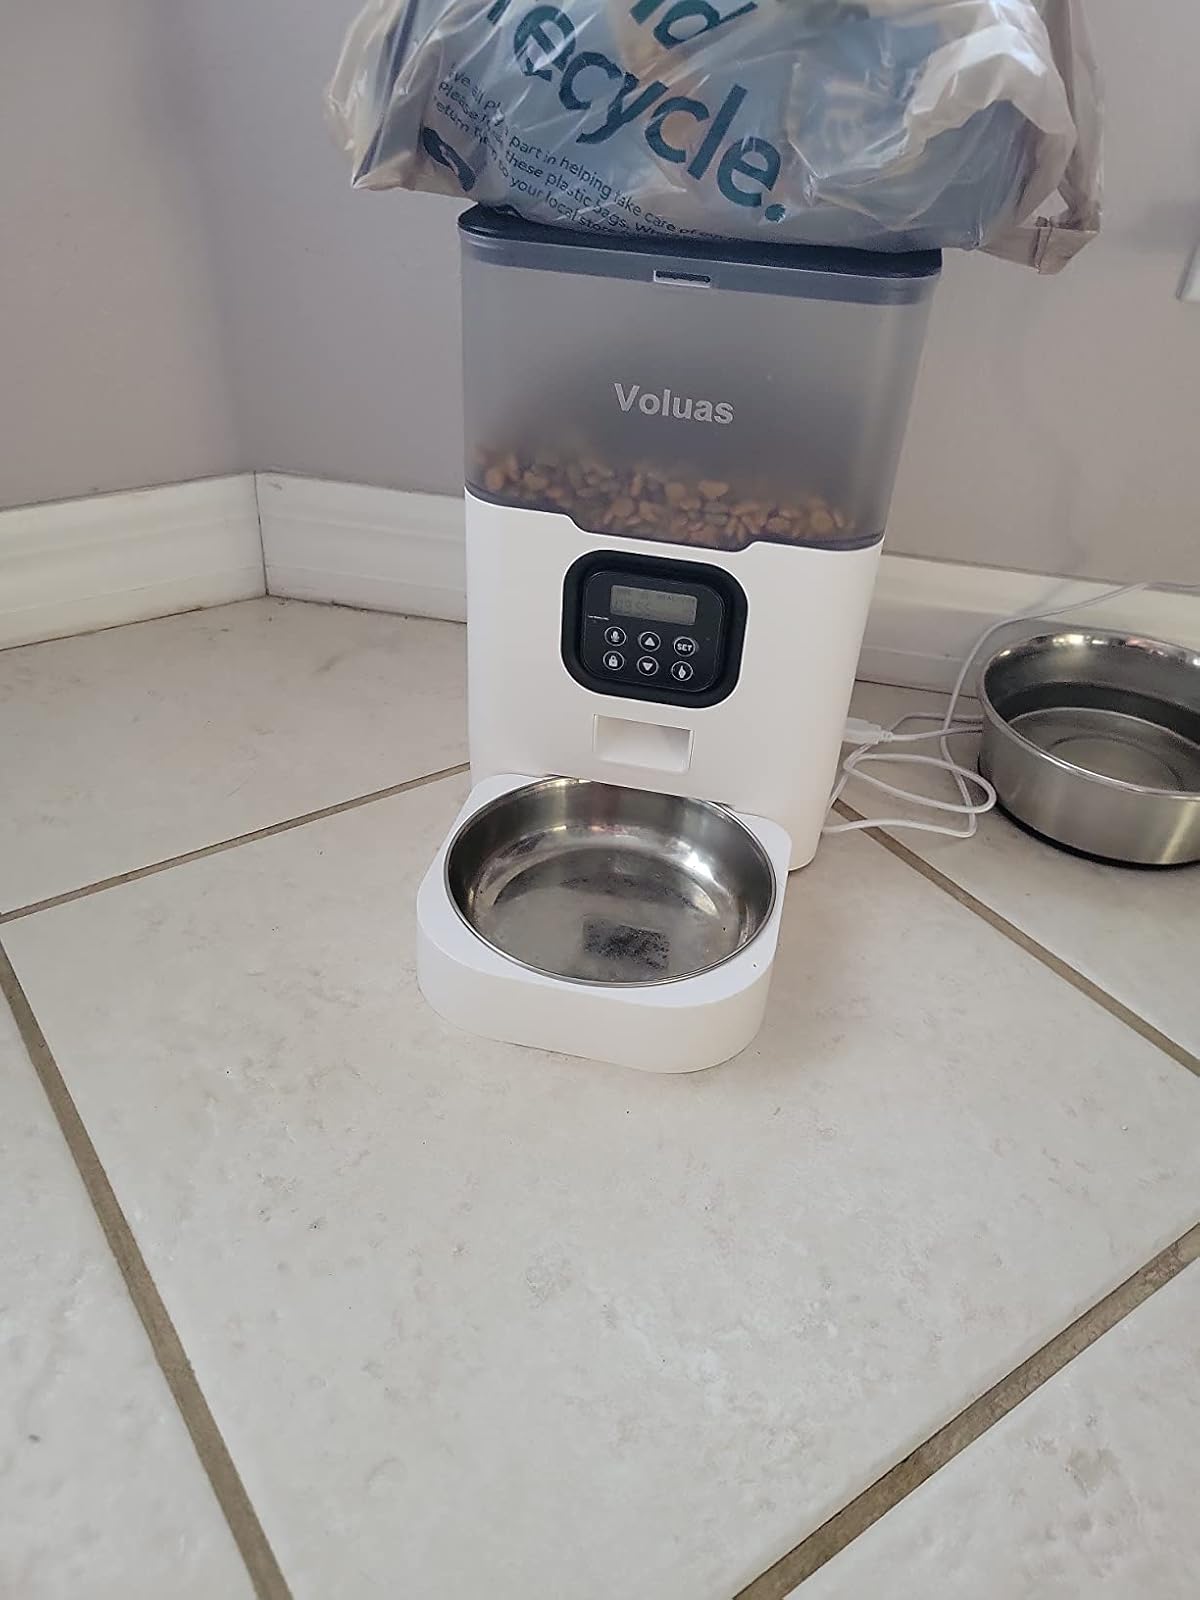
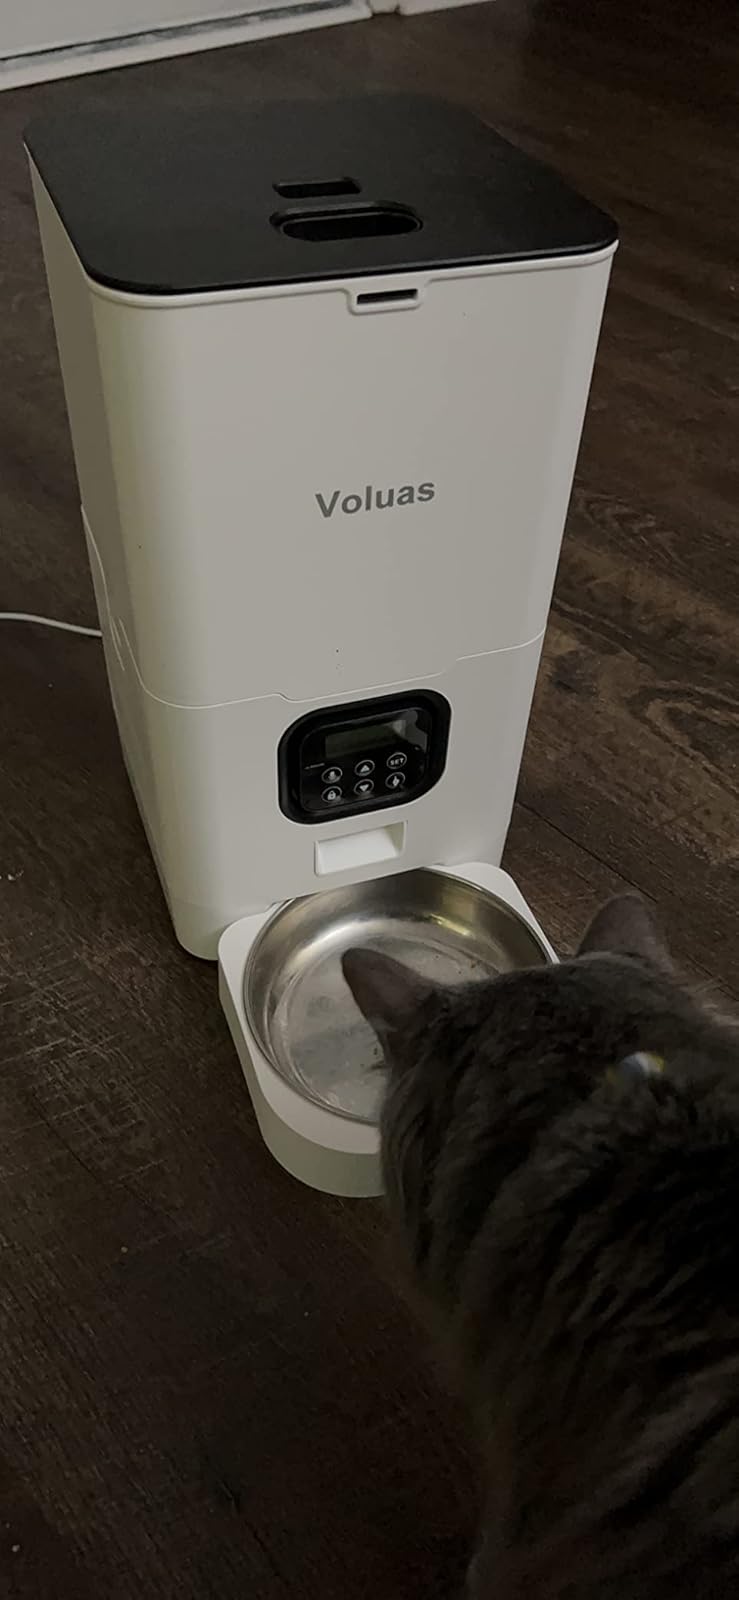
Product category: items_feeder
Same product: no